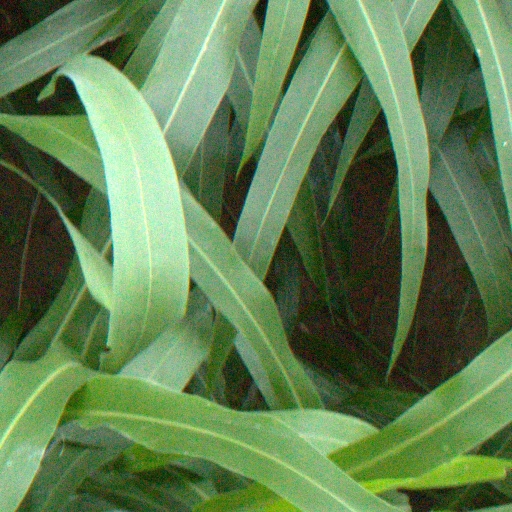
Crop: sorghum